Djadochta Formation

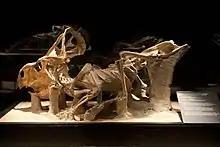
Articulated "Protoceratops" from Tugriken Shireh. This dinosaur is one of the most common occurrences in the Djadochta Formation

Among fossils, "Protoceratops" is extremely common in Djadochta localities. Bayn Dzak is reported as one of the localities with the highest concentration of "Protoceratops" fossils and has been noted as the ""Protoceratops" fauna". Adjacent to Bayn Dzak, at Tugriken Shireh, "Protoceratops" is also abundant. Other common dinosaur components of the paleofauna include "Pinacosaurus" and "Velociraptor". Small vertebrates like lizards and mammals are rather abundant and diverse, with "Adamisaurus" and "Kryptobaatar" being the most abundant representatives. The paleofauna of the Djadochta Formation is very similar in composition to the nearby and coeval-regarded Bayan Mandahu Formation of Inner Mongolia. The two formations share many of the same genera, but differ in species. For instance, the most common mammal in Djadochta is "Kryptobaatar dashzevegi", while in Bayan Mandahu it is the closely related "K. mandahuensis". Similarly, the dinosaur fauna of Djadochta includes "Protoceratops andrewsi" and "Velociraptor mongoliensis", which Bayan Mandahu yields "P. hellenikorhinus" and "V. osmolskae".